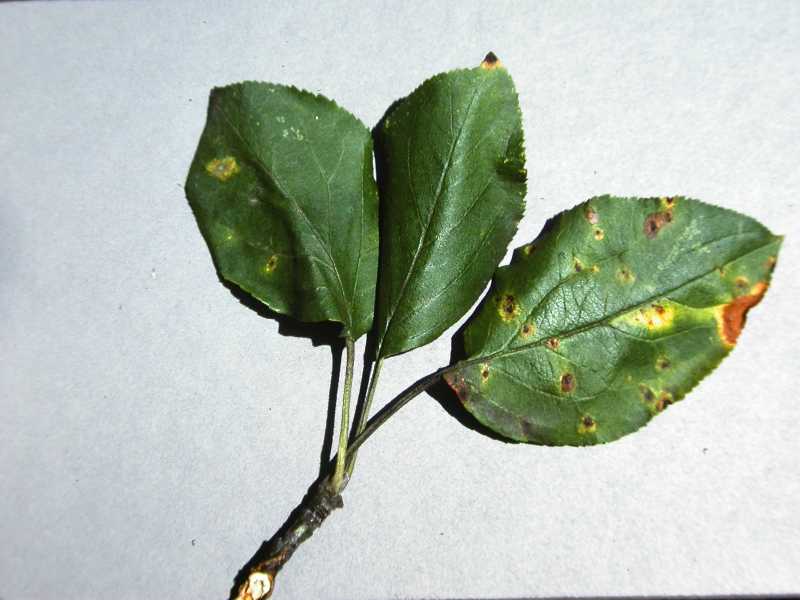
Labels: Apple Scab Leaf, Apple Scab Leaf, Apple Scab Leaf